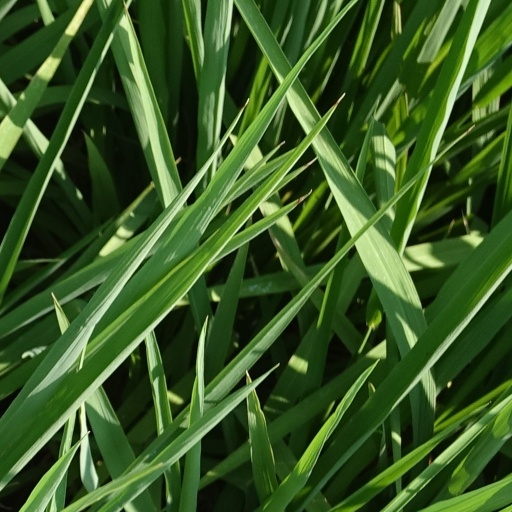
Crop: rice